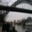
Label: bridge